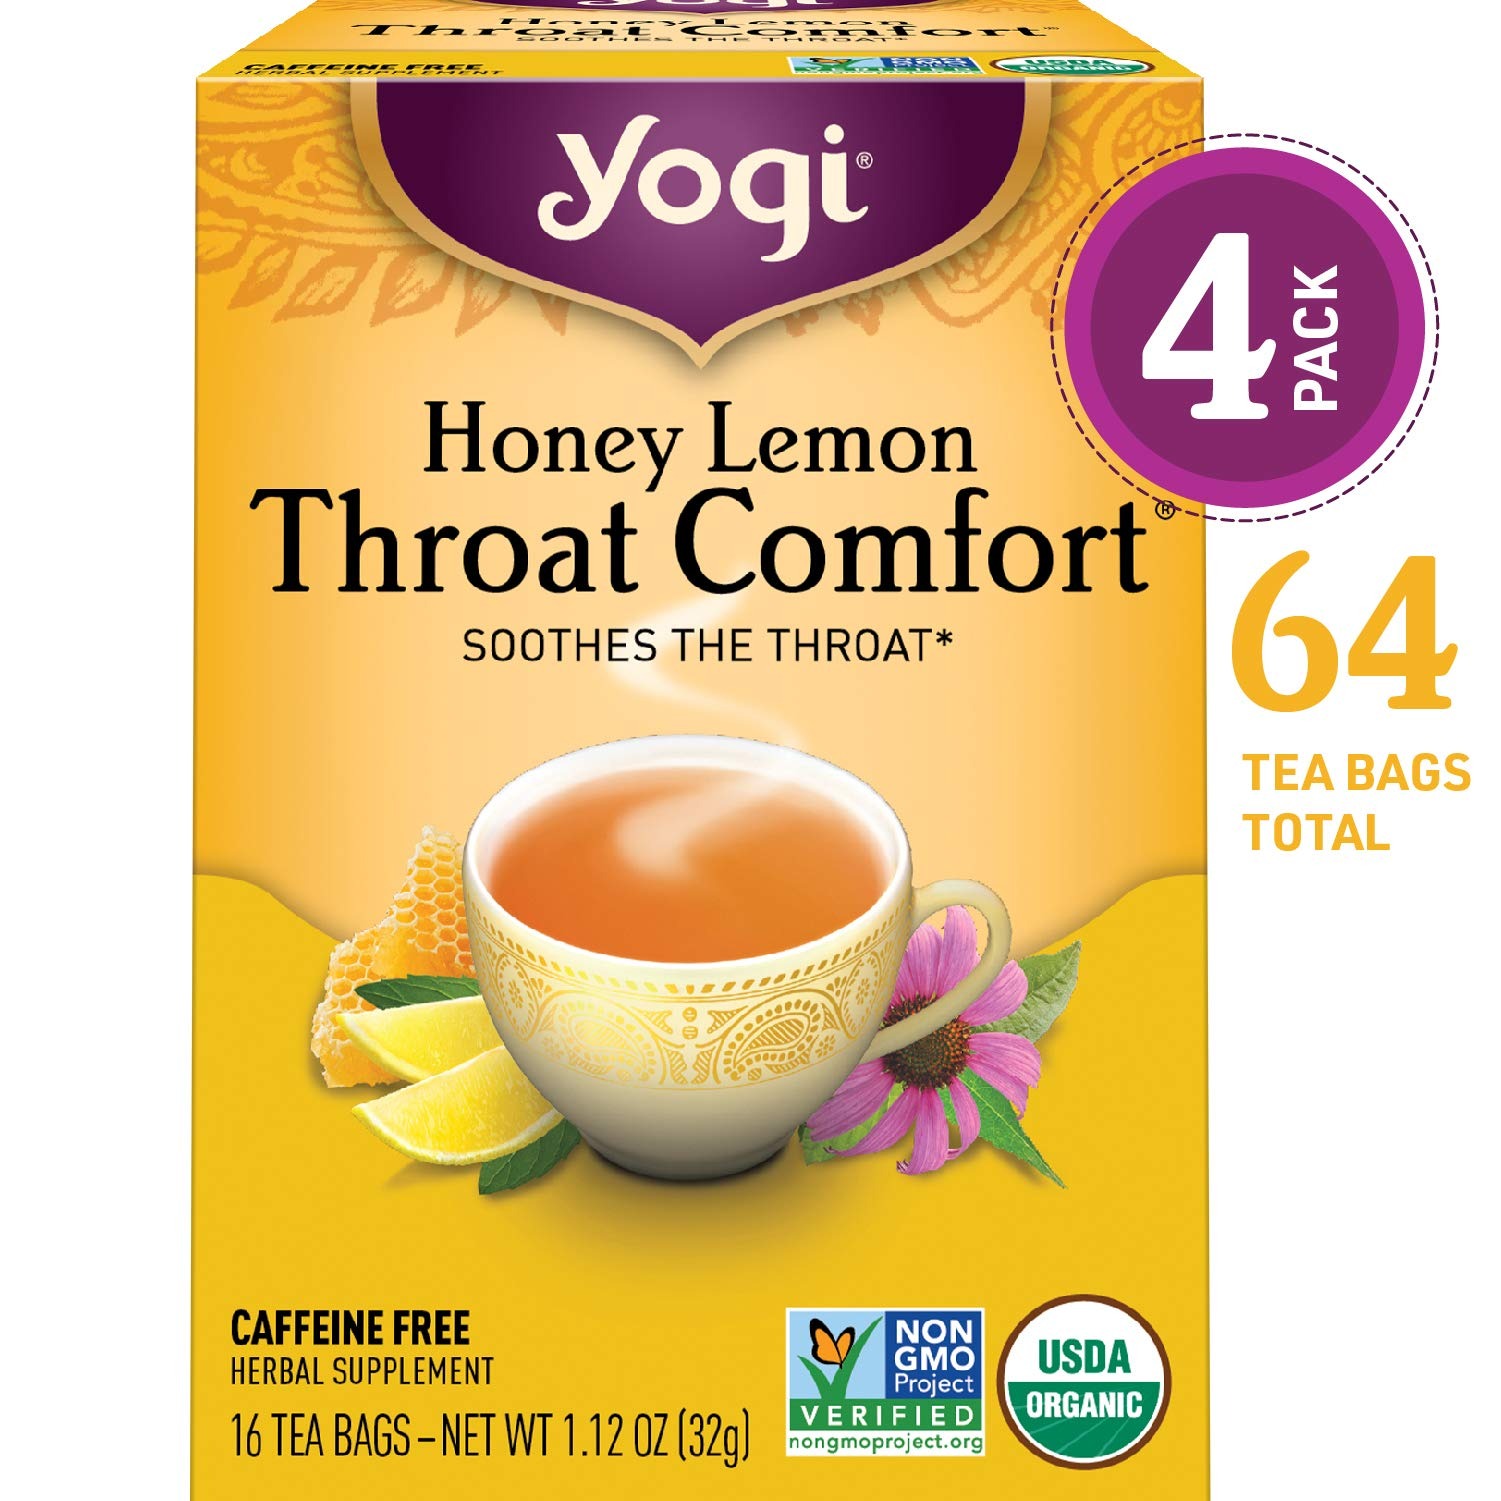
Item Name: Yogi Teas- Honey Lemon Throat Comfort 16 Bags
Value: 16.0
Unit: Count

Price: 4.79